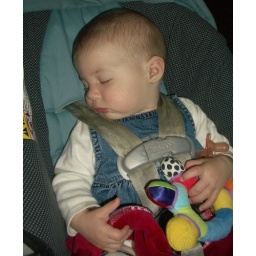
Our first ever time sleeping in the car seat after being removed from the car. THIS is monumental.